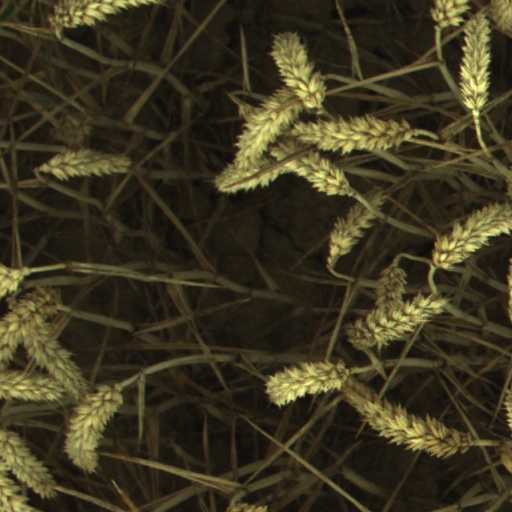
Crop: wheat